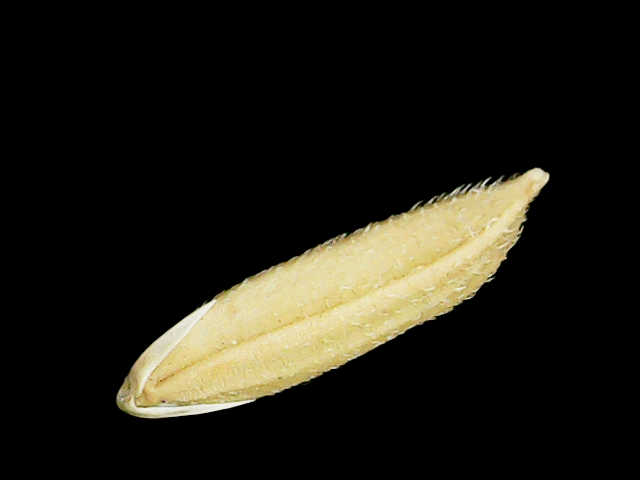
Rice variety: Binadhan11